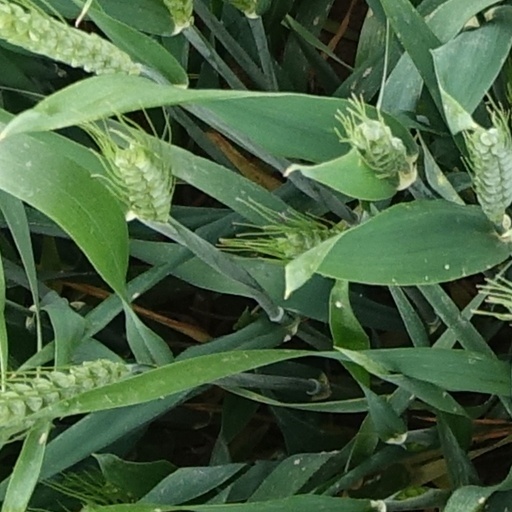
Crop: wheat